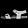
Label: Sandal